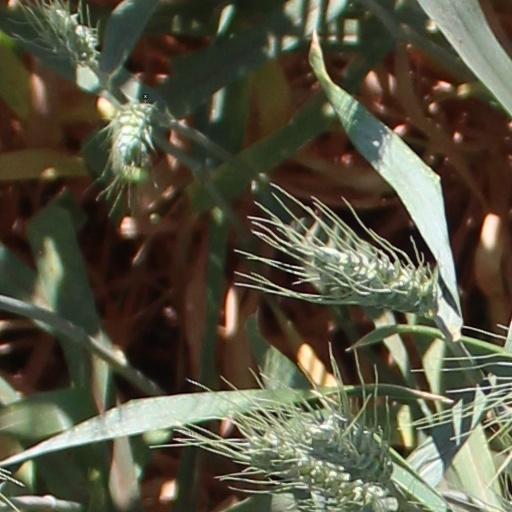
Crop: wheat